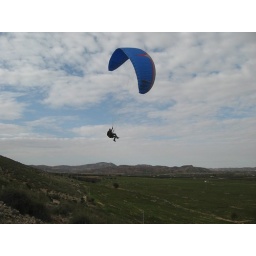
A little soaring hill we found near Jumilla. While visiting the 'capital' of our red wine province